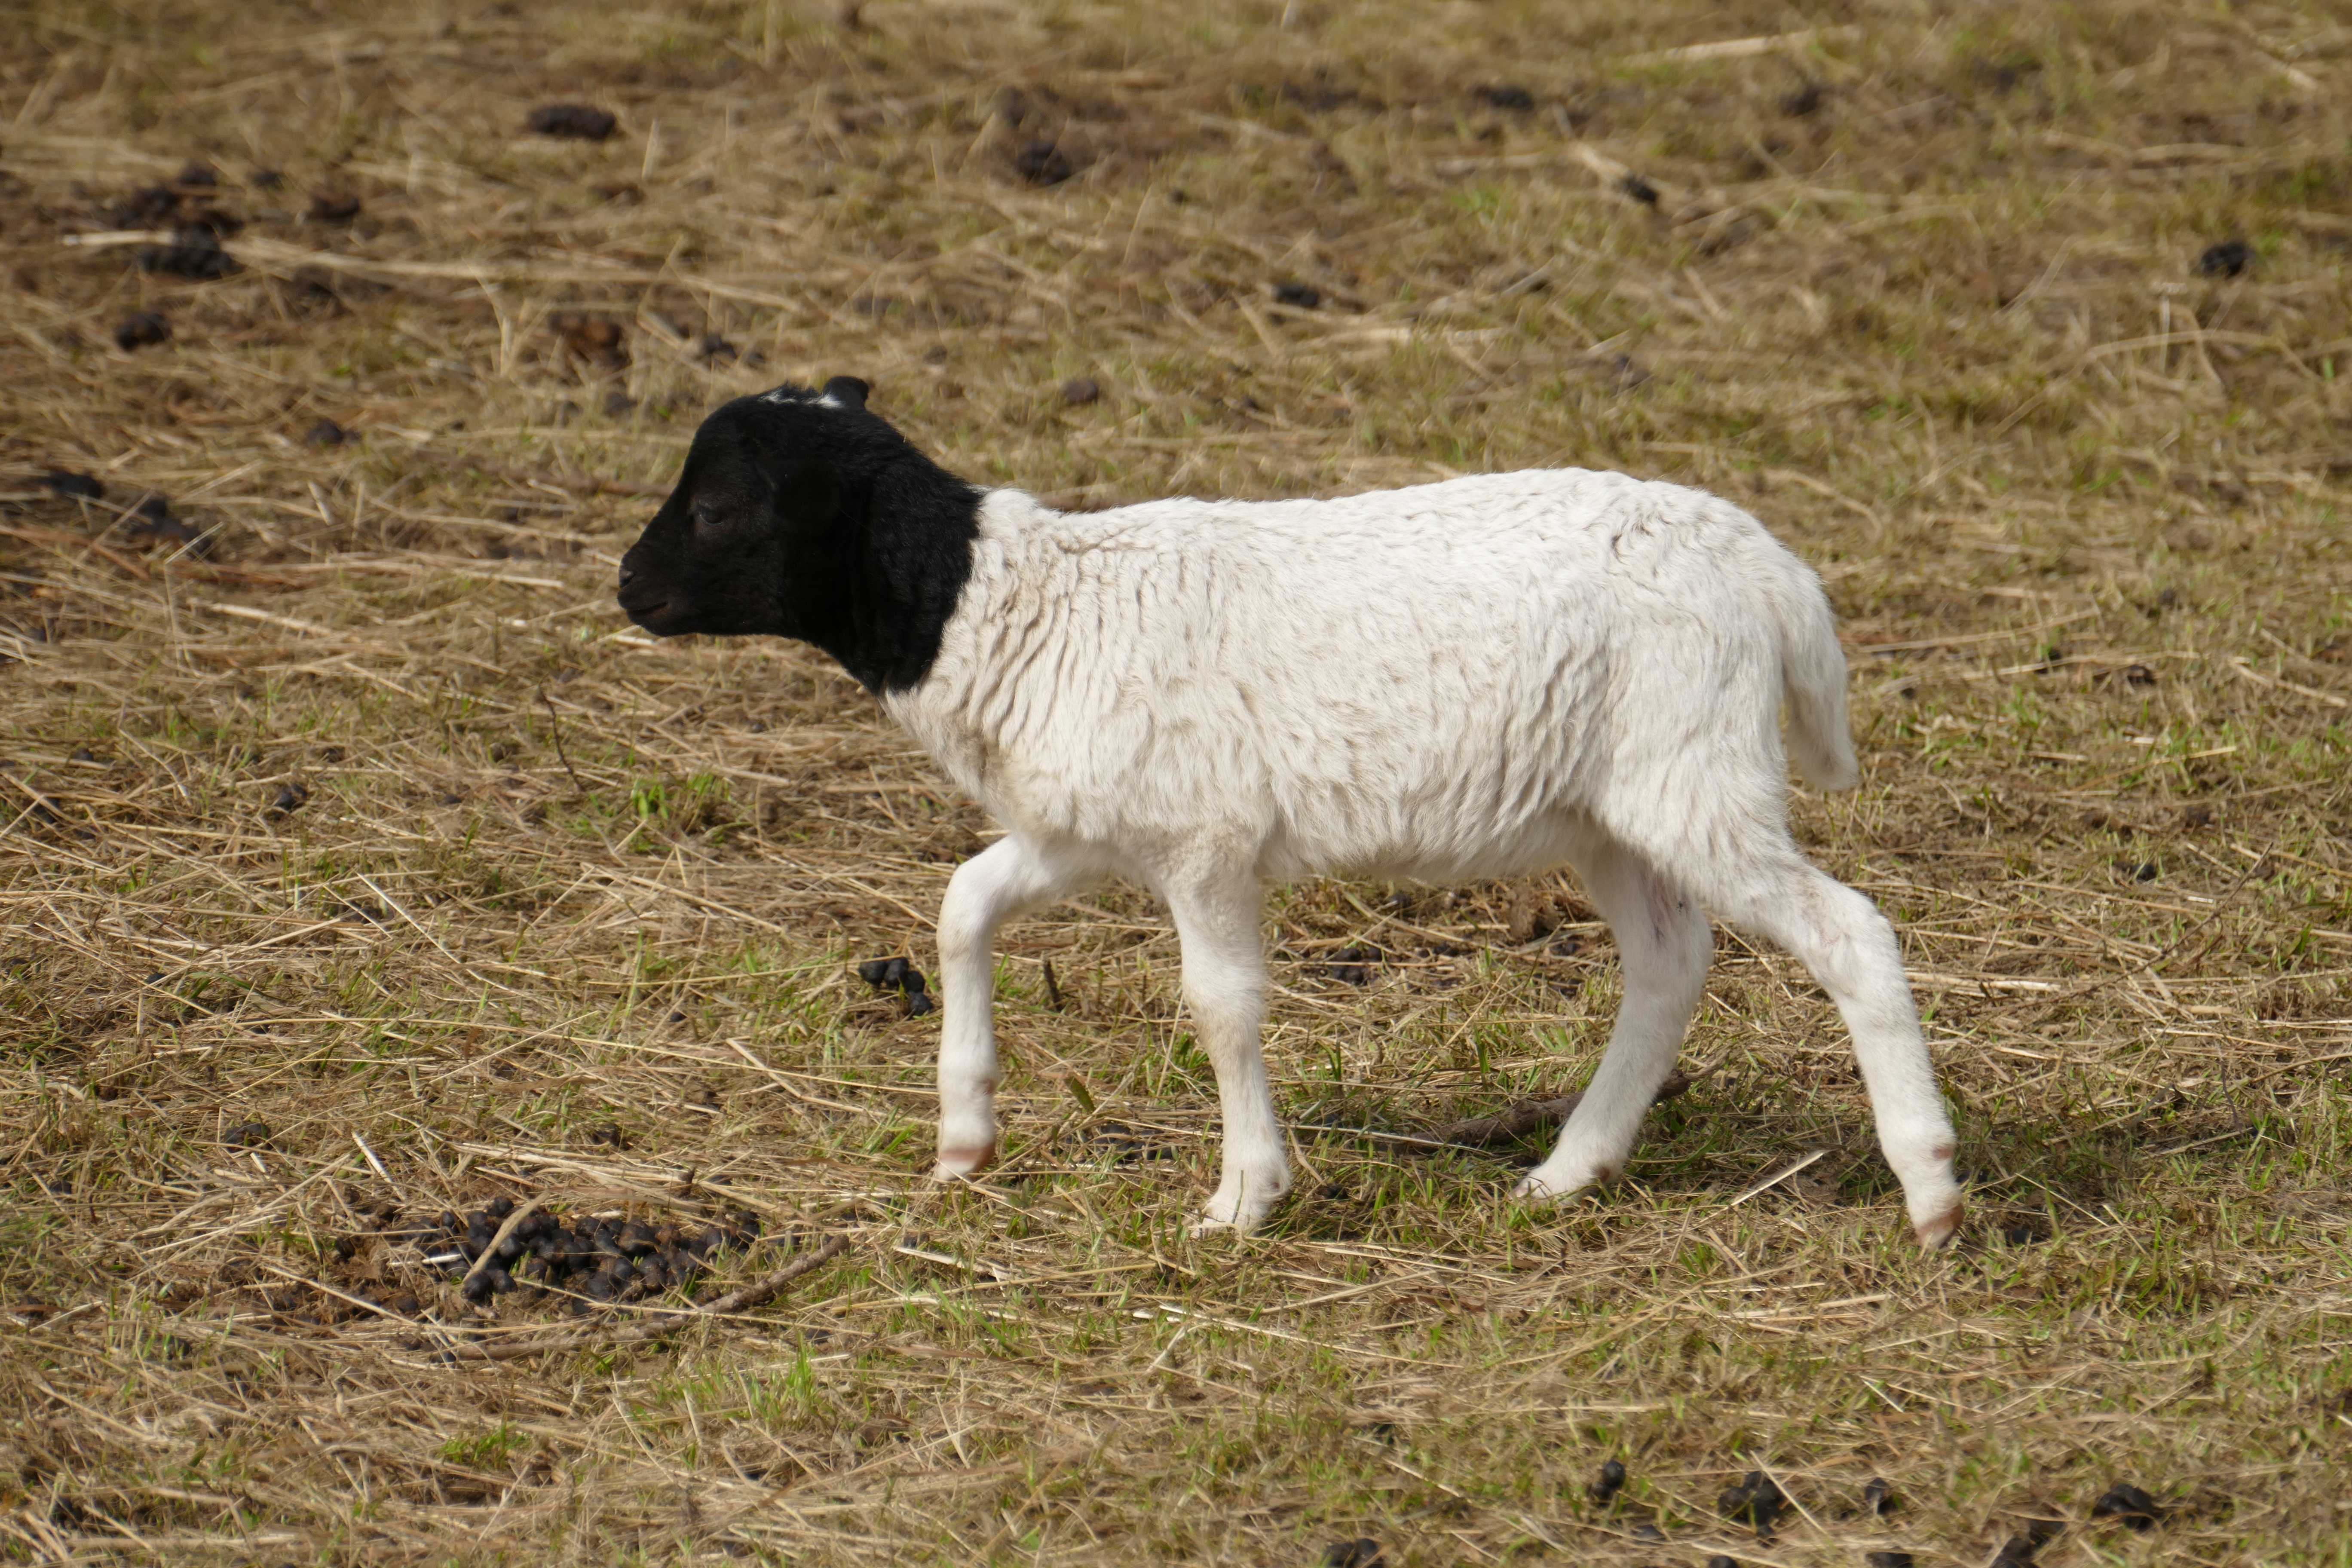
black and white, field, farm, meadow, kid, wildlife, goat, herd, pasture, grazing, sheep, mammal, fauna, goats, grassland, vertebrate, sheeps, rural area, small goat, cattle like mammal, cow goat family